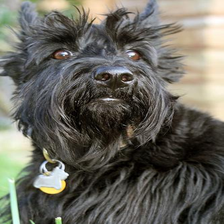
Species: dog
Breed: scottish terrier